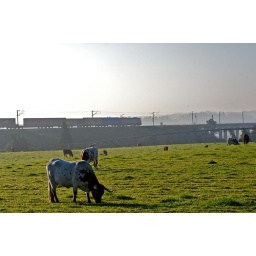
green landscape with train passing by